Danny Fields

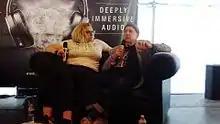
Fields in a discussion with Jennifer Otter Bickerdike at Liverpool Sound City festival 2017

In 2015, Fields discovered East London punk band False Heads in Camden and has been highly influential in the band's career and growing success, naming them as "the future of rock and roll".